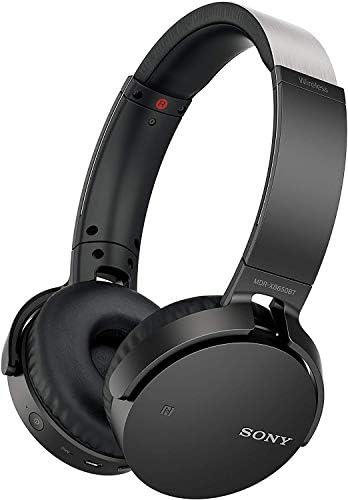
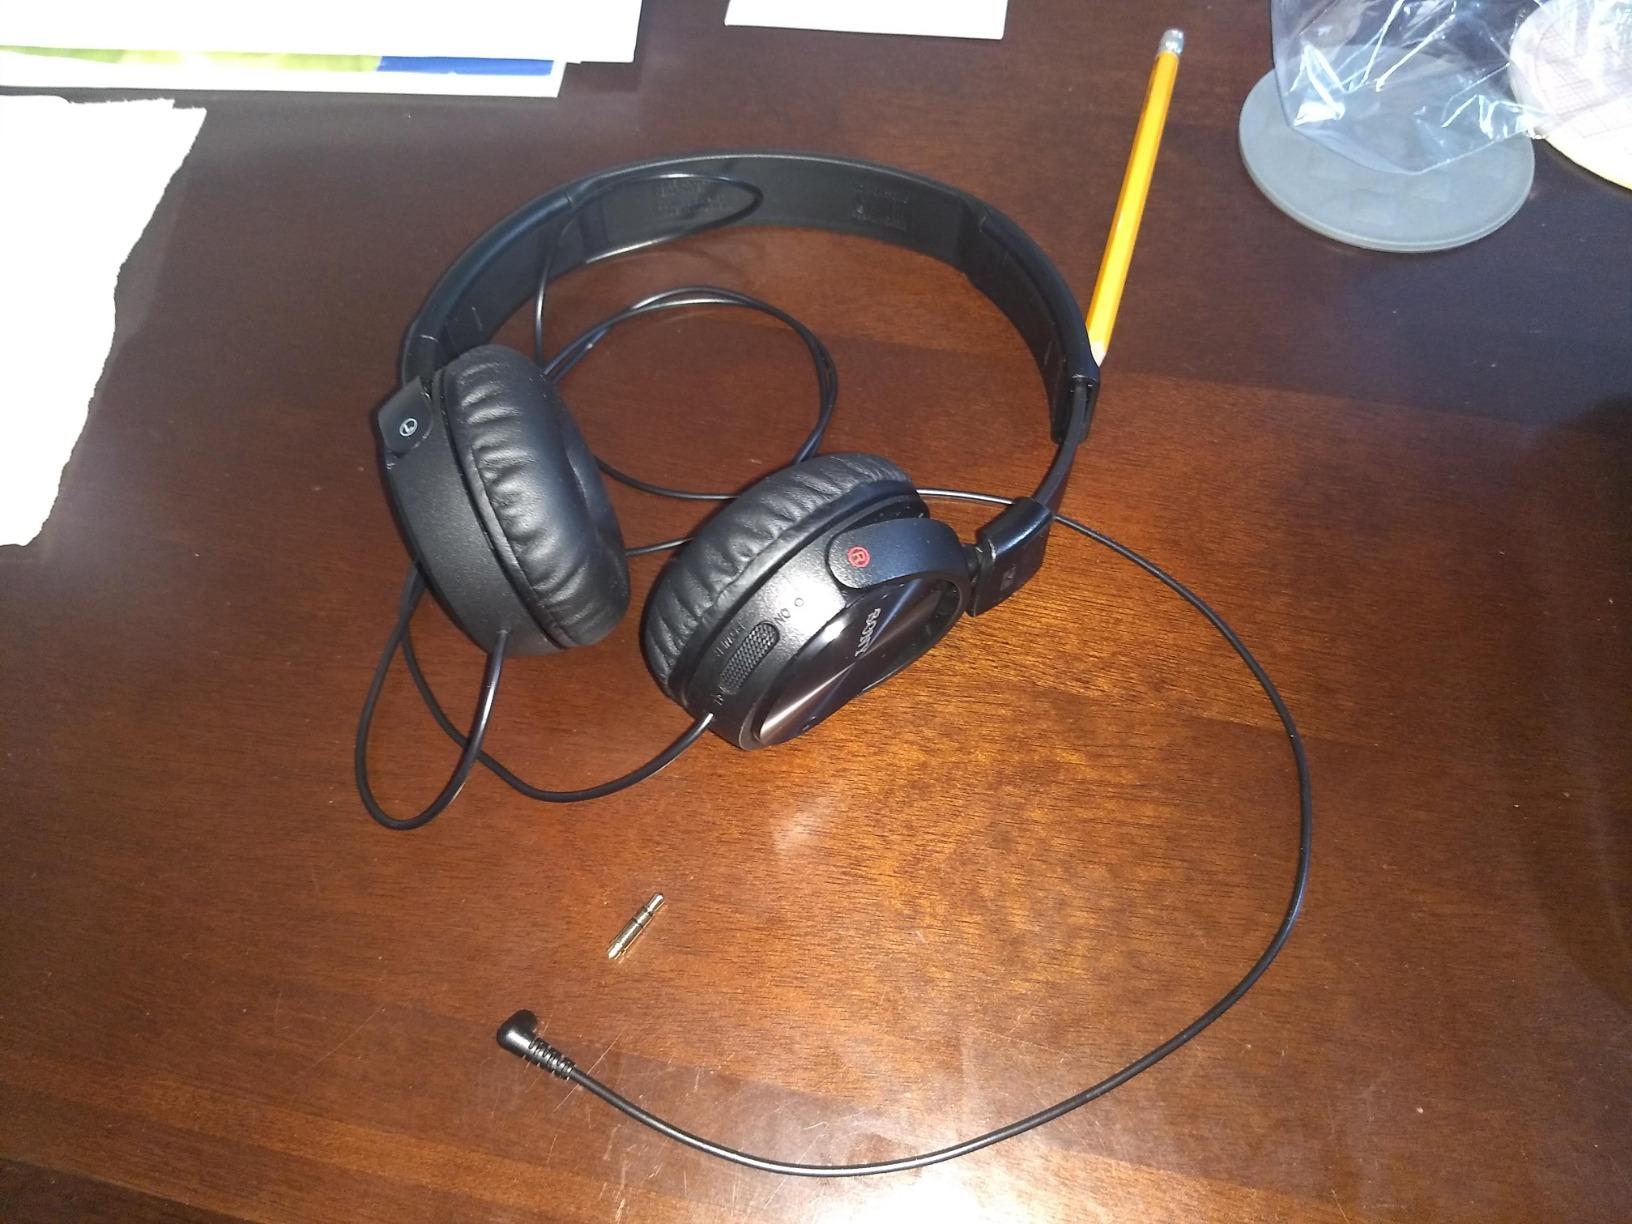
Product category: headphones
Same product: no